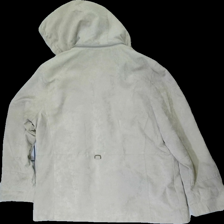
View: back
Type: Jacket
Category: Ladies
Brand: Cappuchini
Colors: Green
Material: 100% polyester
Cut: Regular
Size: 40
Season: Spring
Price range: 100-150
Recommended usage: Reuse
Description: grön tunn sammetsjacka.